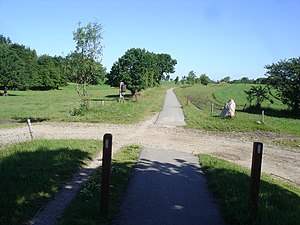
Rodvigsballe / Ejere af Rodvigsballe
Bryrupbanestien krydser Rodvigsballevej - trinbrættet lå henne i svinget ved en nu nedlagt markvej
Bryrupbanestien krydser Rodvigsballevej - Rodvigsballe trinbræt lå 200 m fremme ved en nu nedlagt markvej
Rodvigsballe er en gammel gård, der nævnes i 1531 som Raadisballe og 1535 som Rudisballe. Gården Ligger i Grædstrup Sogn i Horsens Kommune. Rodvigsballe Gods er på 513 hektar med Dauding Østergård og Bjerregård.